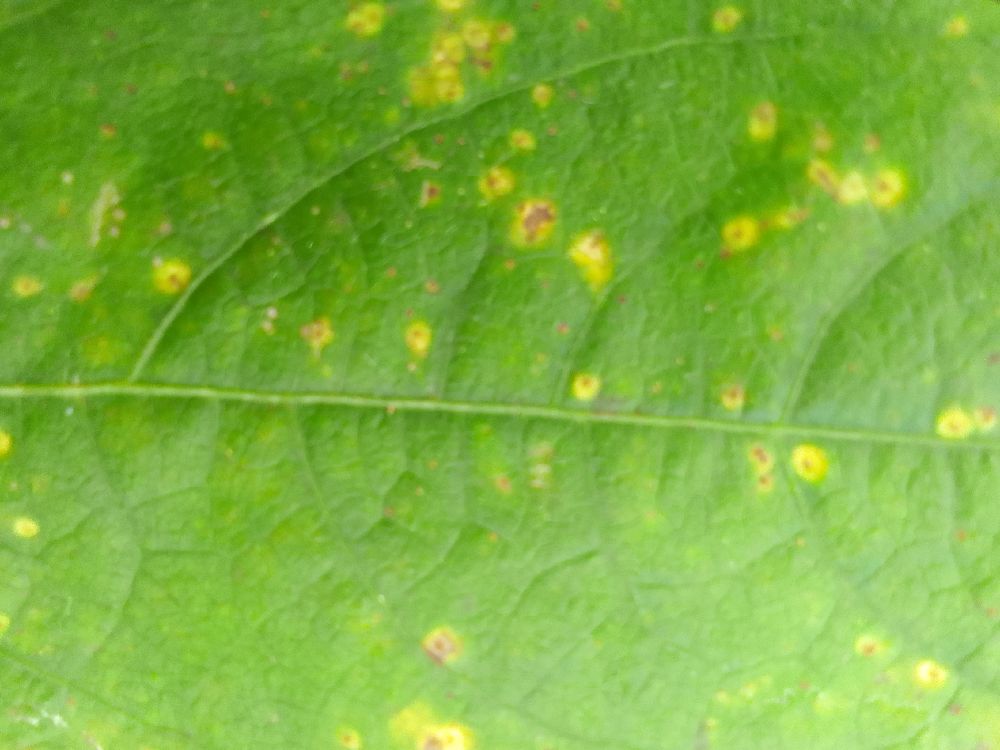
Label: rust